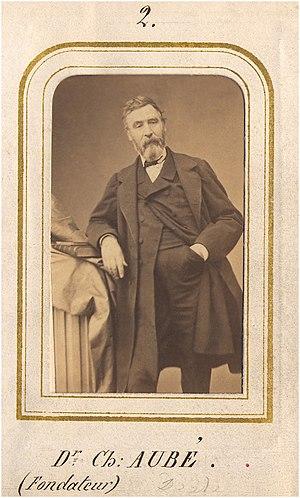
Portrait de Charles Nicolas Aubé
Charles Aubé, né le 6 mai 1802 à Paris et mort le 15 octobre 1869 à Crépy, est un médecin et un entomologiste français.